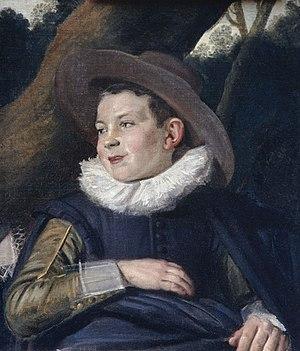
Frans Hals, Portrait d'un jeune garçon de la famille Van Campen (fragment), vers 1623-1625, Collection particulière